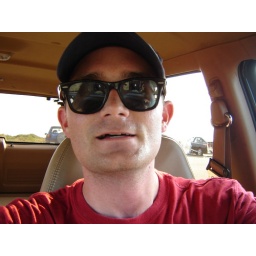
me back in the car after going to the beach